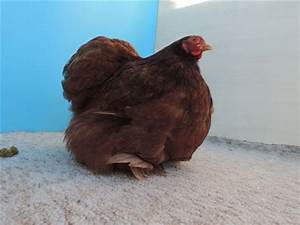
Label: chicken